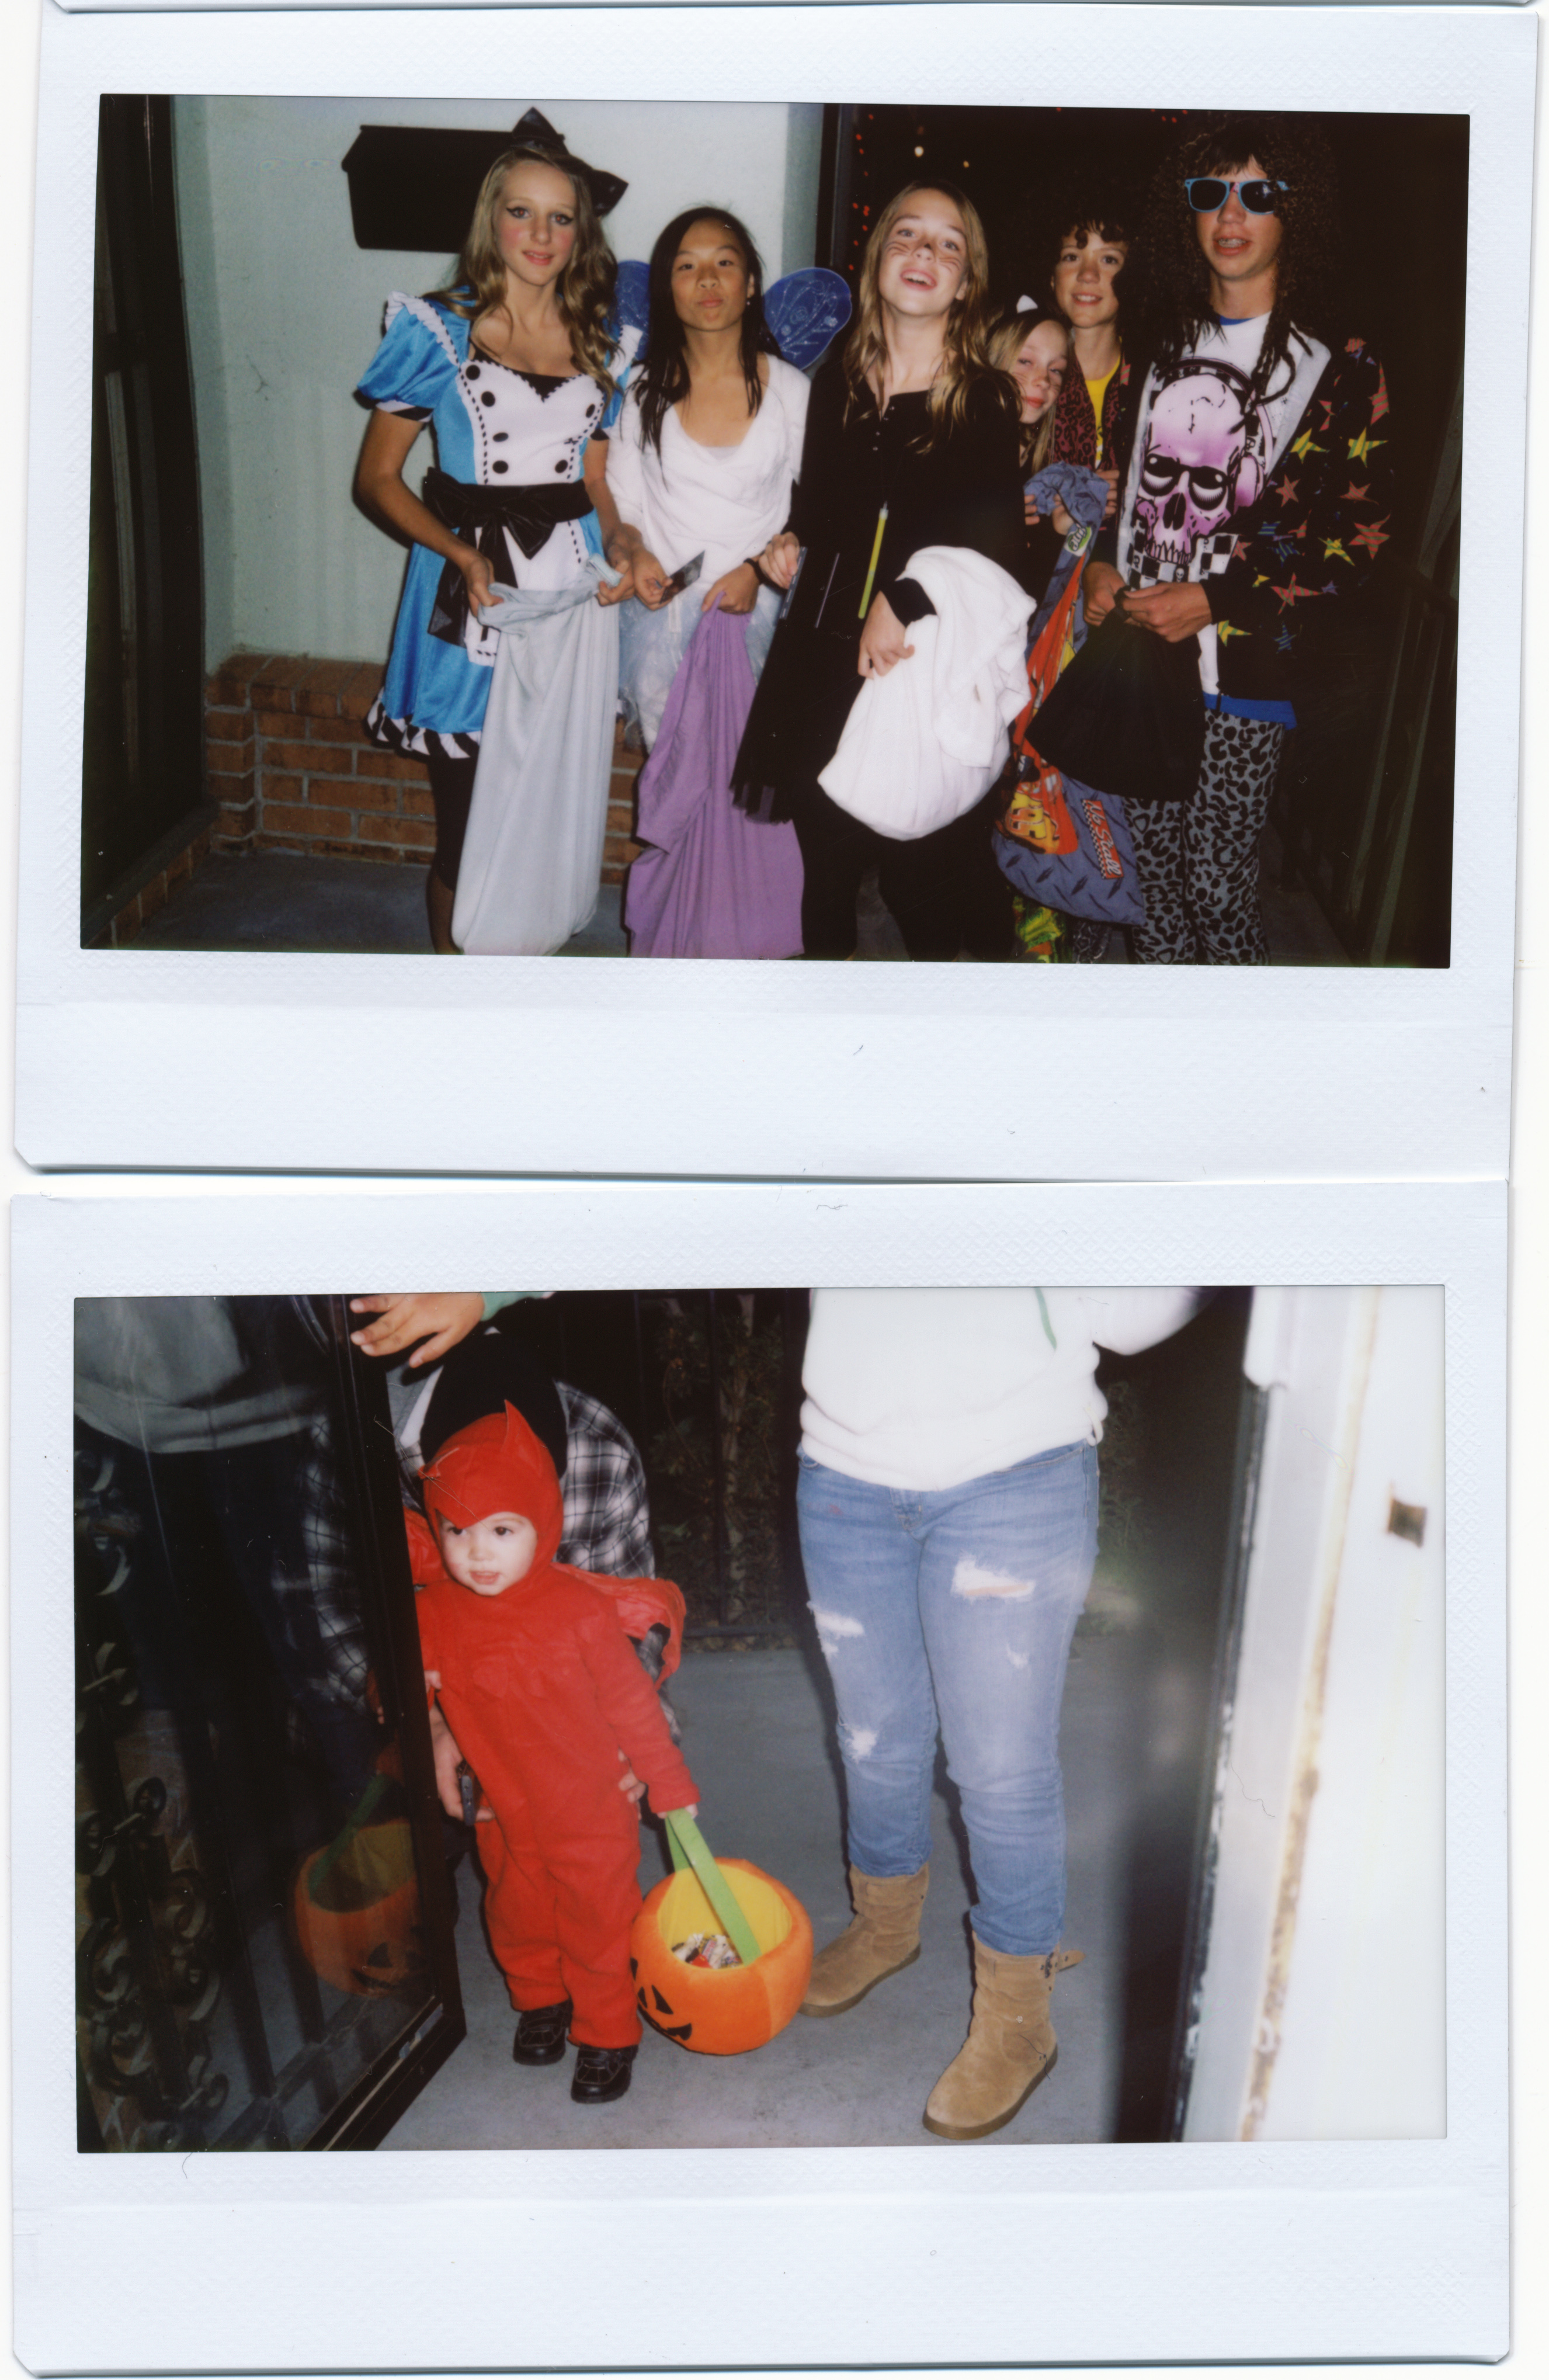
play, product, picture frame